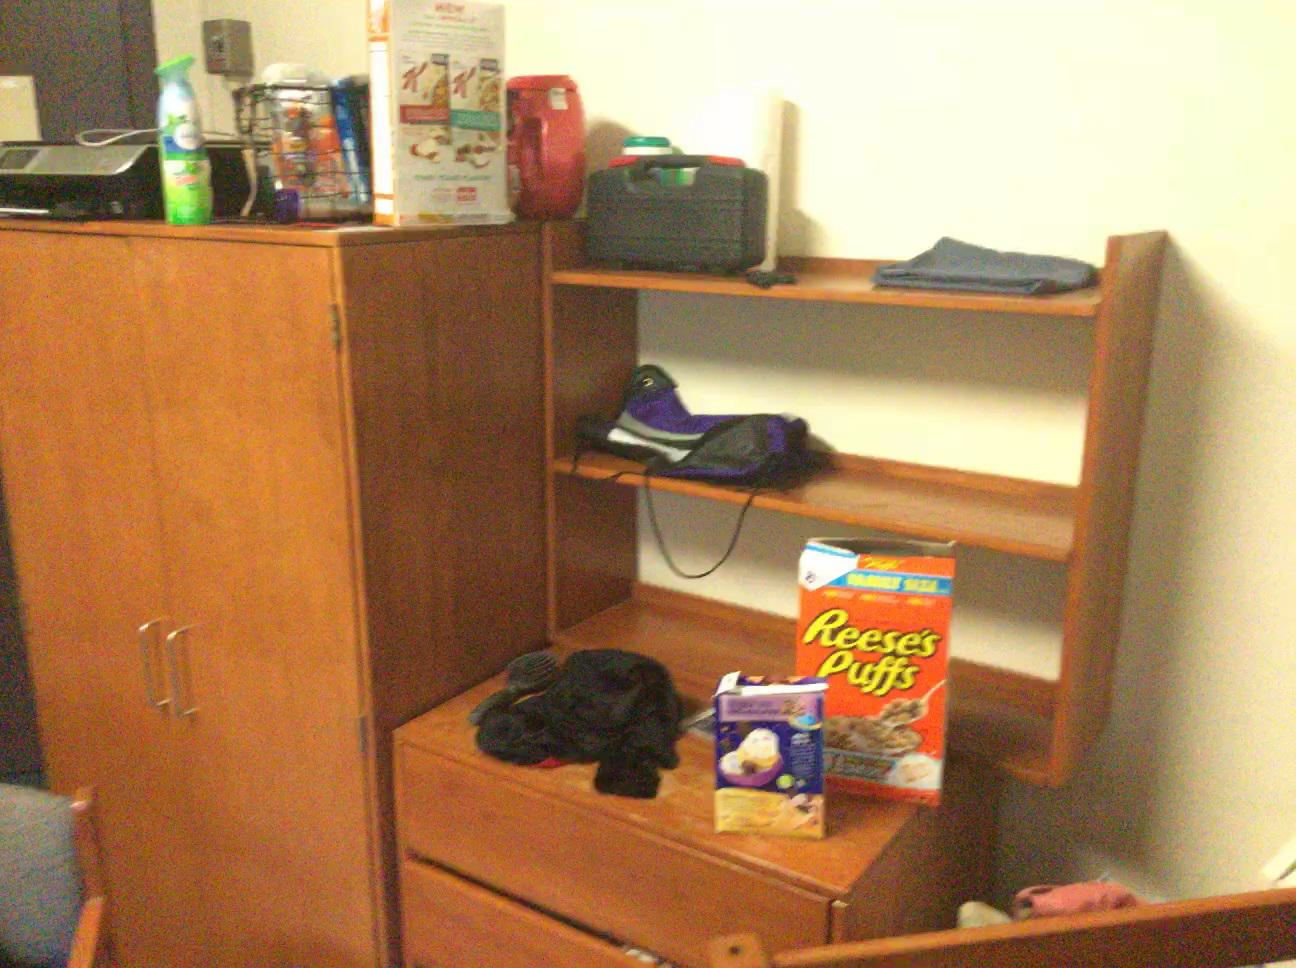
Question: In the image, there is the door. Pinpoint several points within the vacant space situated right of the door from the camera's perspective. Your final answer should be formatted as a list of tuples, i.e. [(x1, y1), ...], where each tuple contains the x and y coordinates of a point satisfying the conditions above. The coordinates should be between 0 and 1, indicating the normalized pixel locations of the points.
Answer: [(0.211, 0.761), (0.209, 0.778), (0.207, 0.795), (0.204, 0.813), (0.202, 0.833), (0.199, 0.853), (0.196, 0.876), (0.193, 0.900), (0.190, 0.926), (0.240, 0.759), (0.238, 0.775), (0.237, 0.792), (0.235, 0.810), (0.234, 0.830), (0.232, 0.850), (0.231, 0.872), (0.228, 0.896), (0.227, 0.920), (0.268, 0.756), (0.267, 0.773), (0.267, 0.789), (0.266, 0.808), (0.265, 0.826), (0.265, 0.847), (0.265, 0.869), (0.264, 0.892), (0.296, 0.754), (0.296, 0.770), (0.296, 0.787), (0.296, 0.805), (0.296, 0.823), (0.297, 0.843), (0.297, 0.865)]